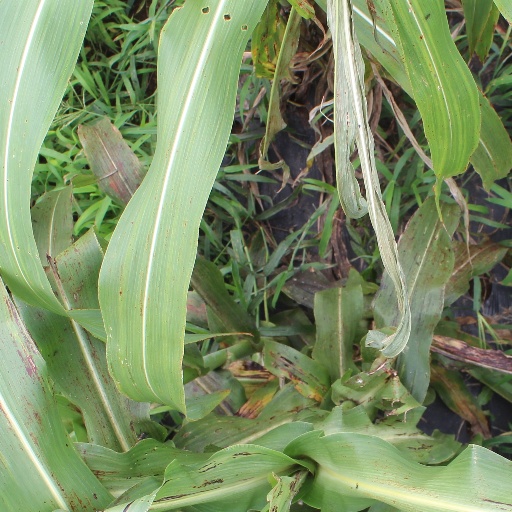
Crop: sorghum